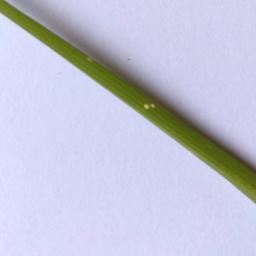
Label: Rice___Leaf_Blast